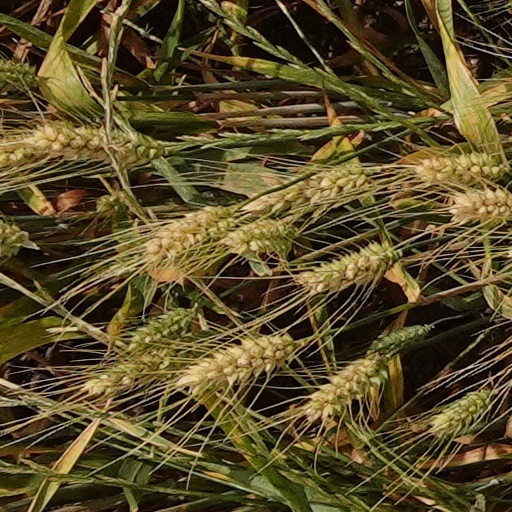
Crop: wheat